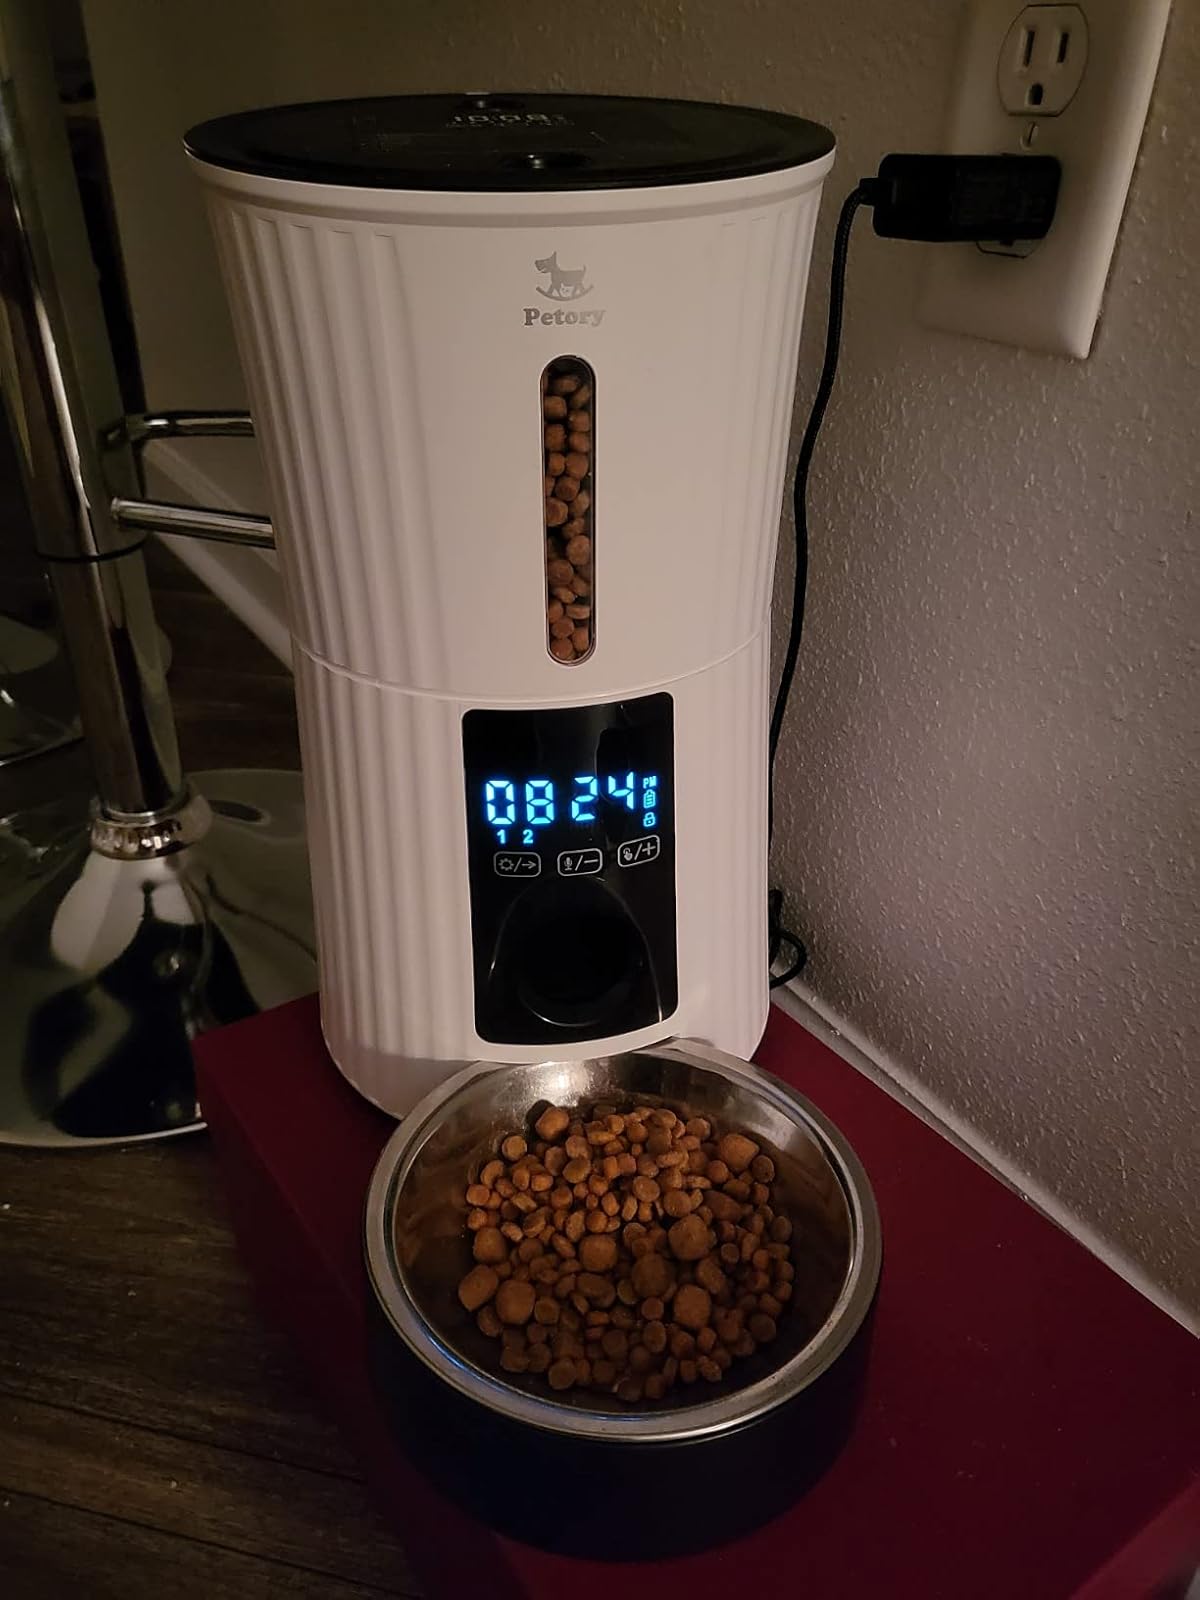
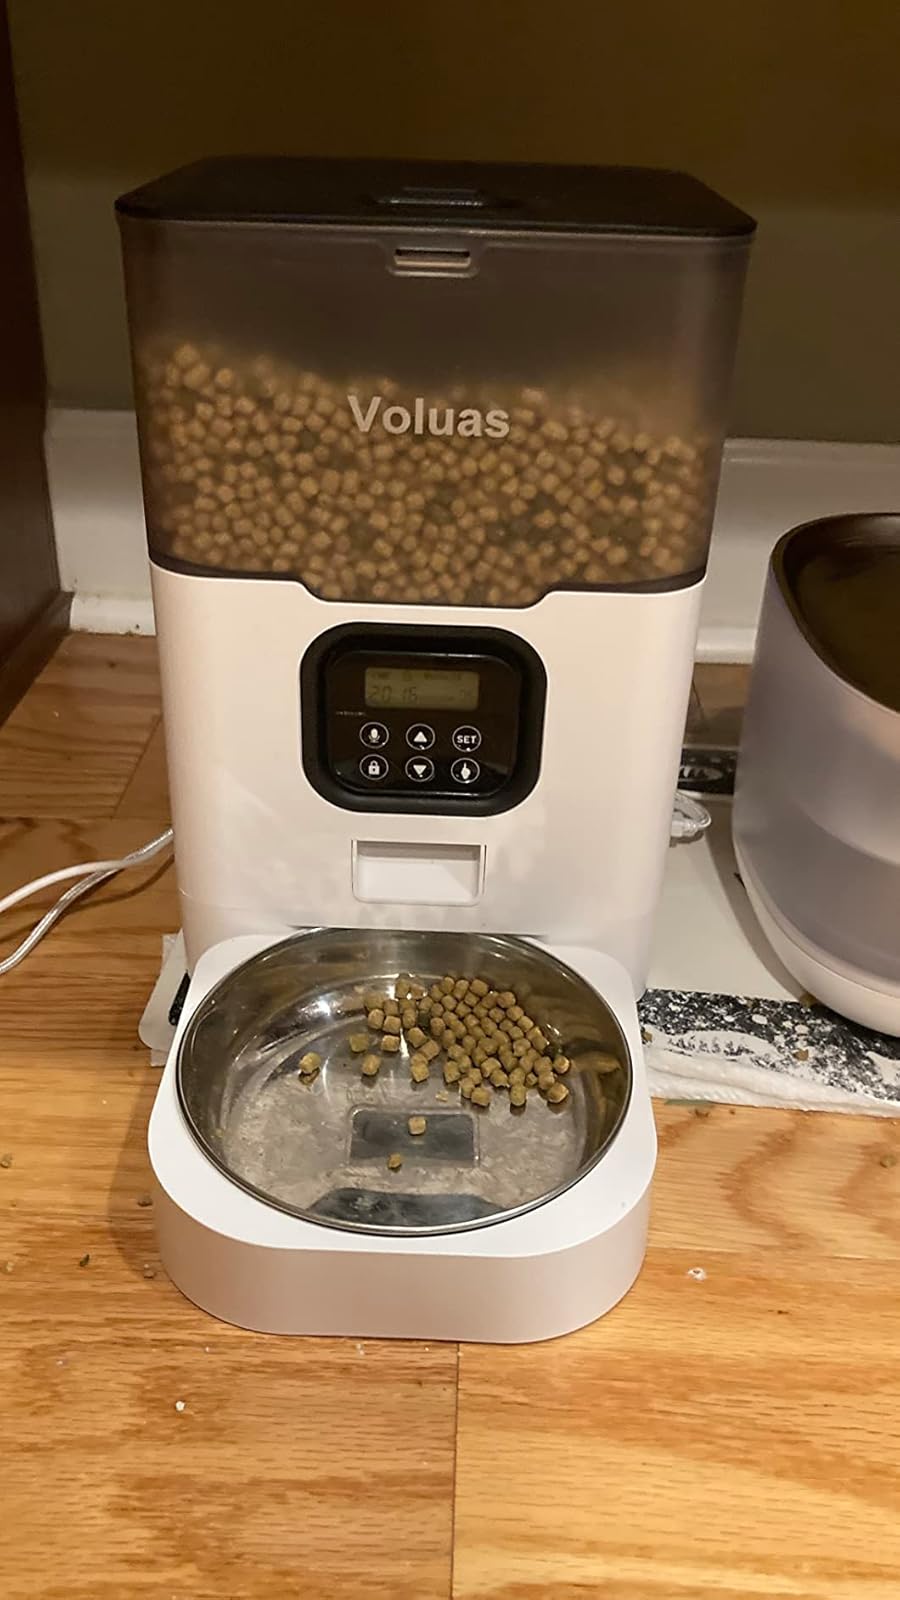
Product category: items_feeder
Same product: no